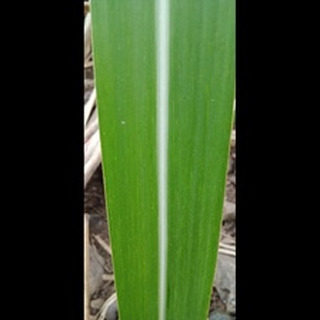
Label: healthy_sugarcane